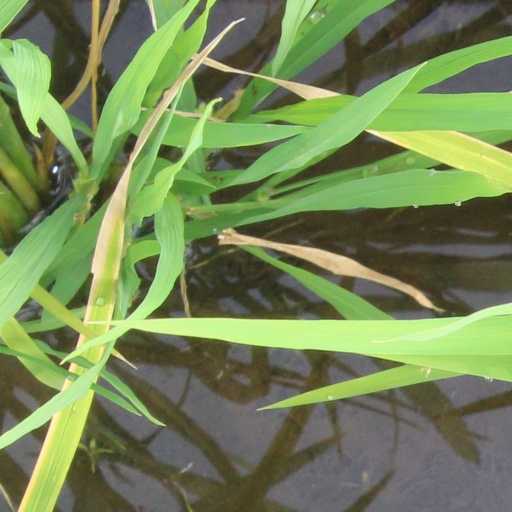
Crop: rice